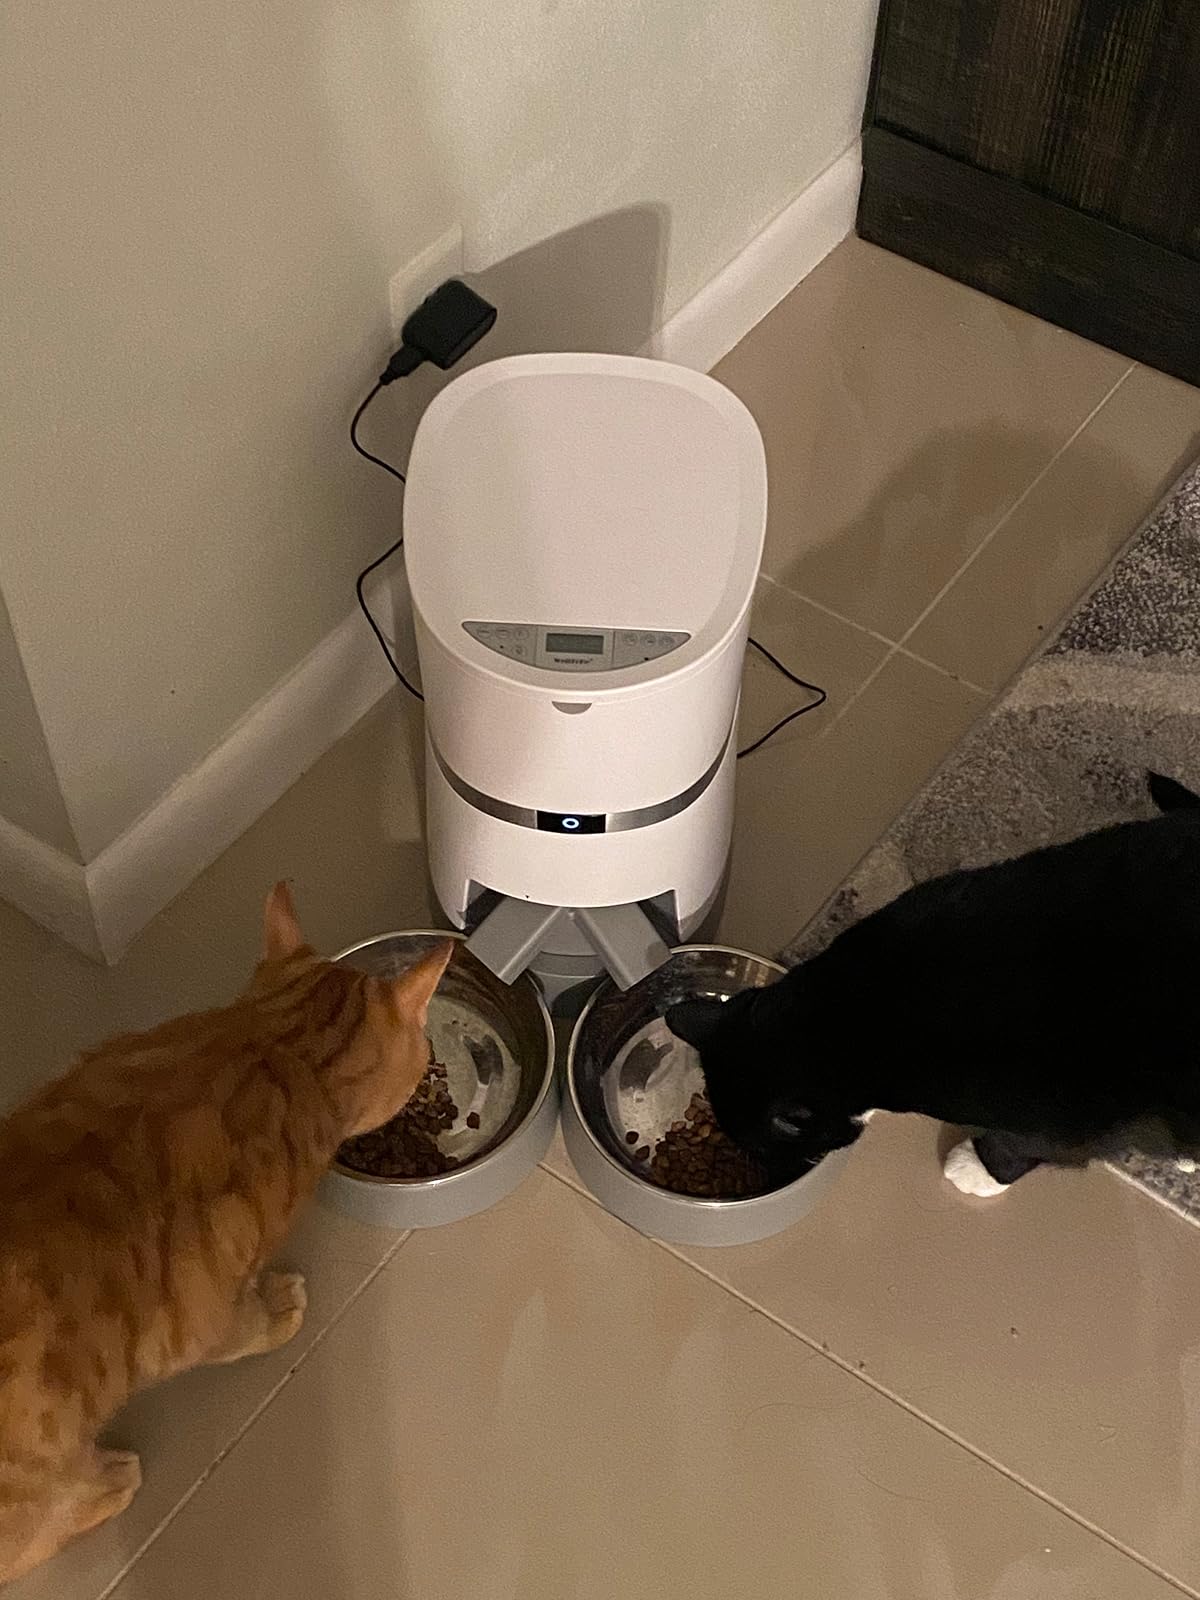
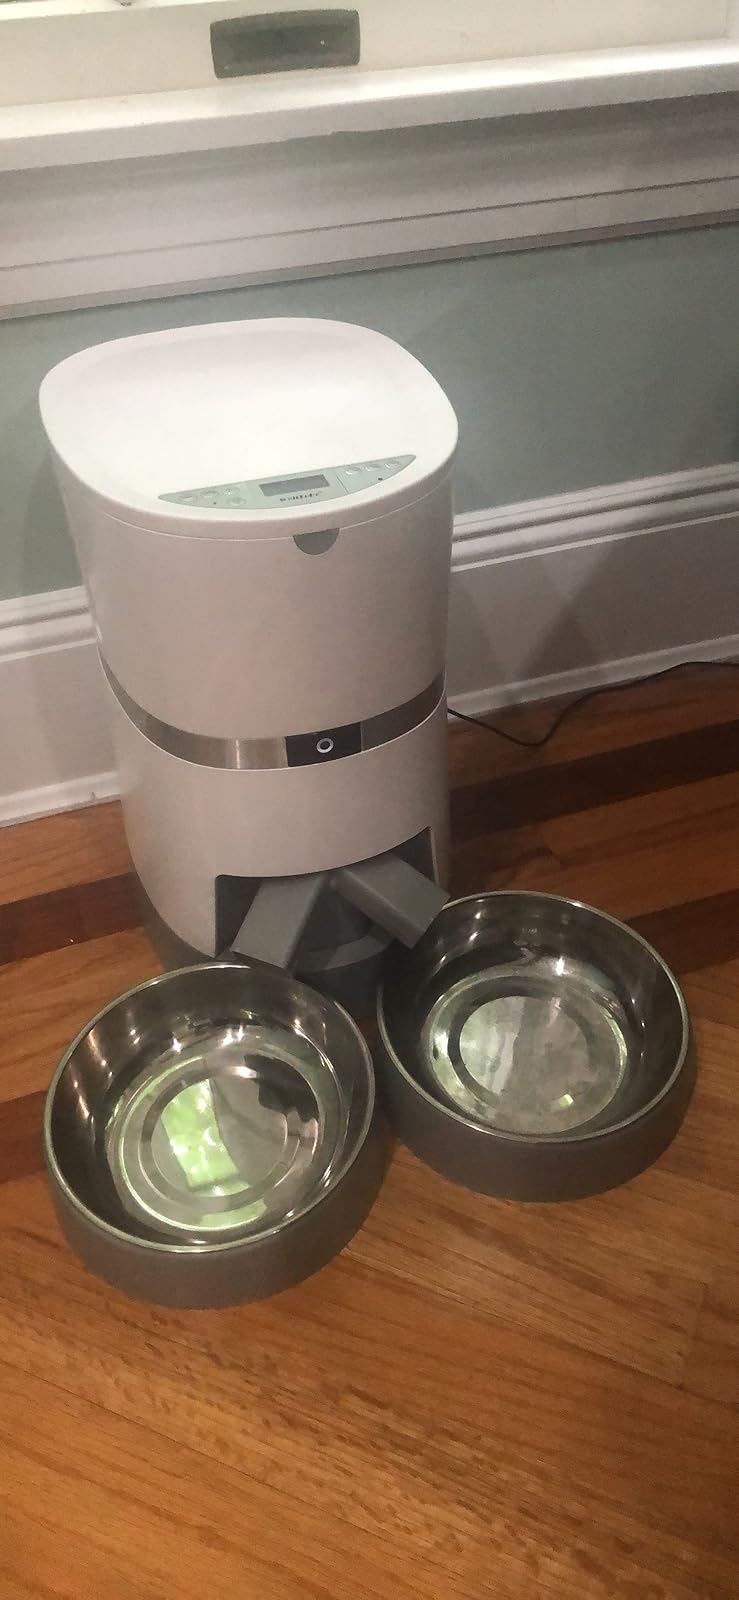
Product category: items_feeder
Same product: yes